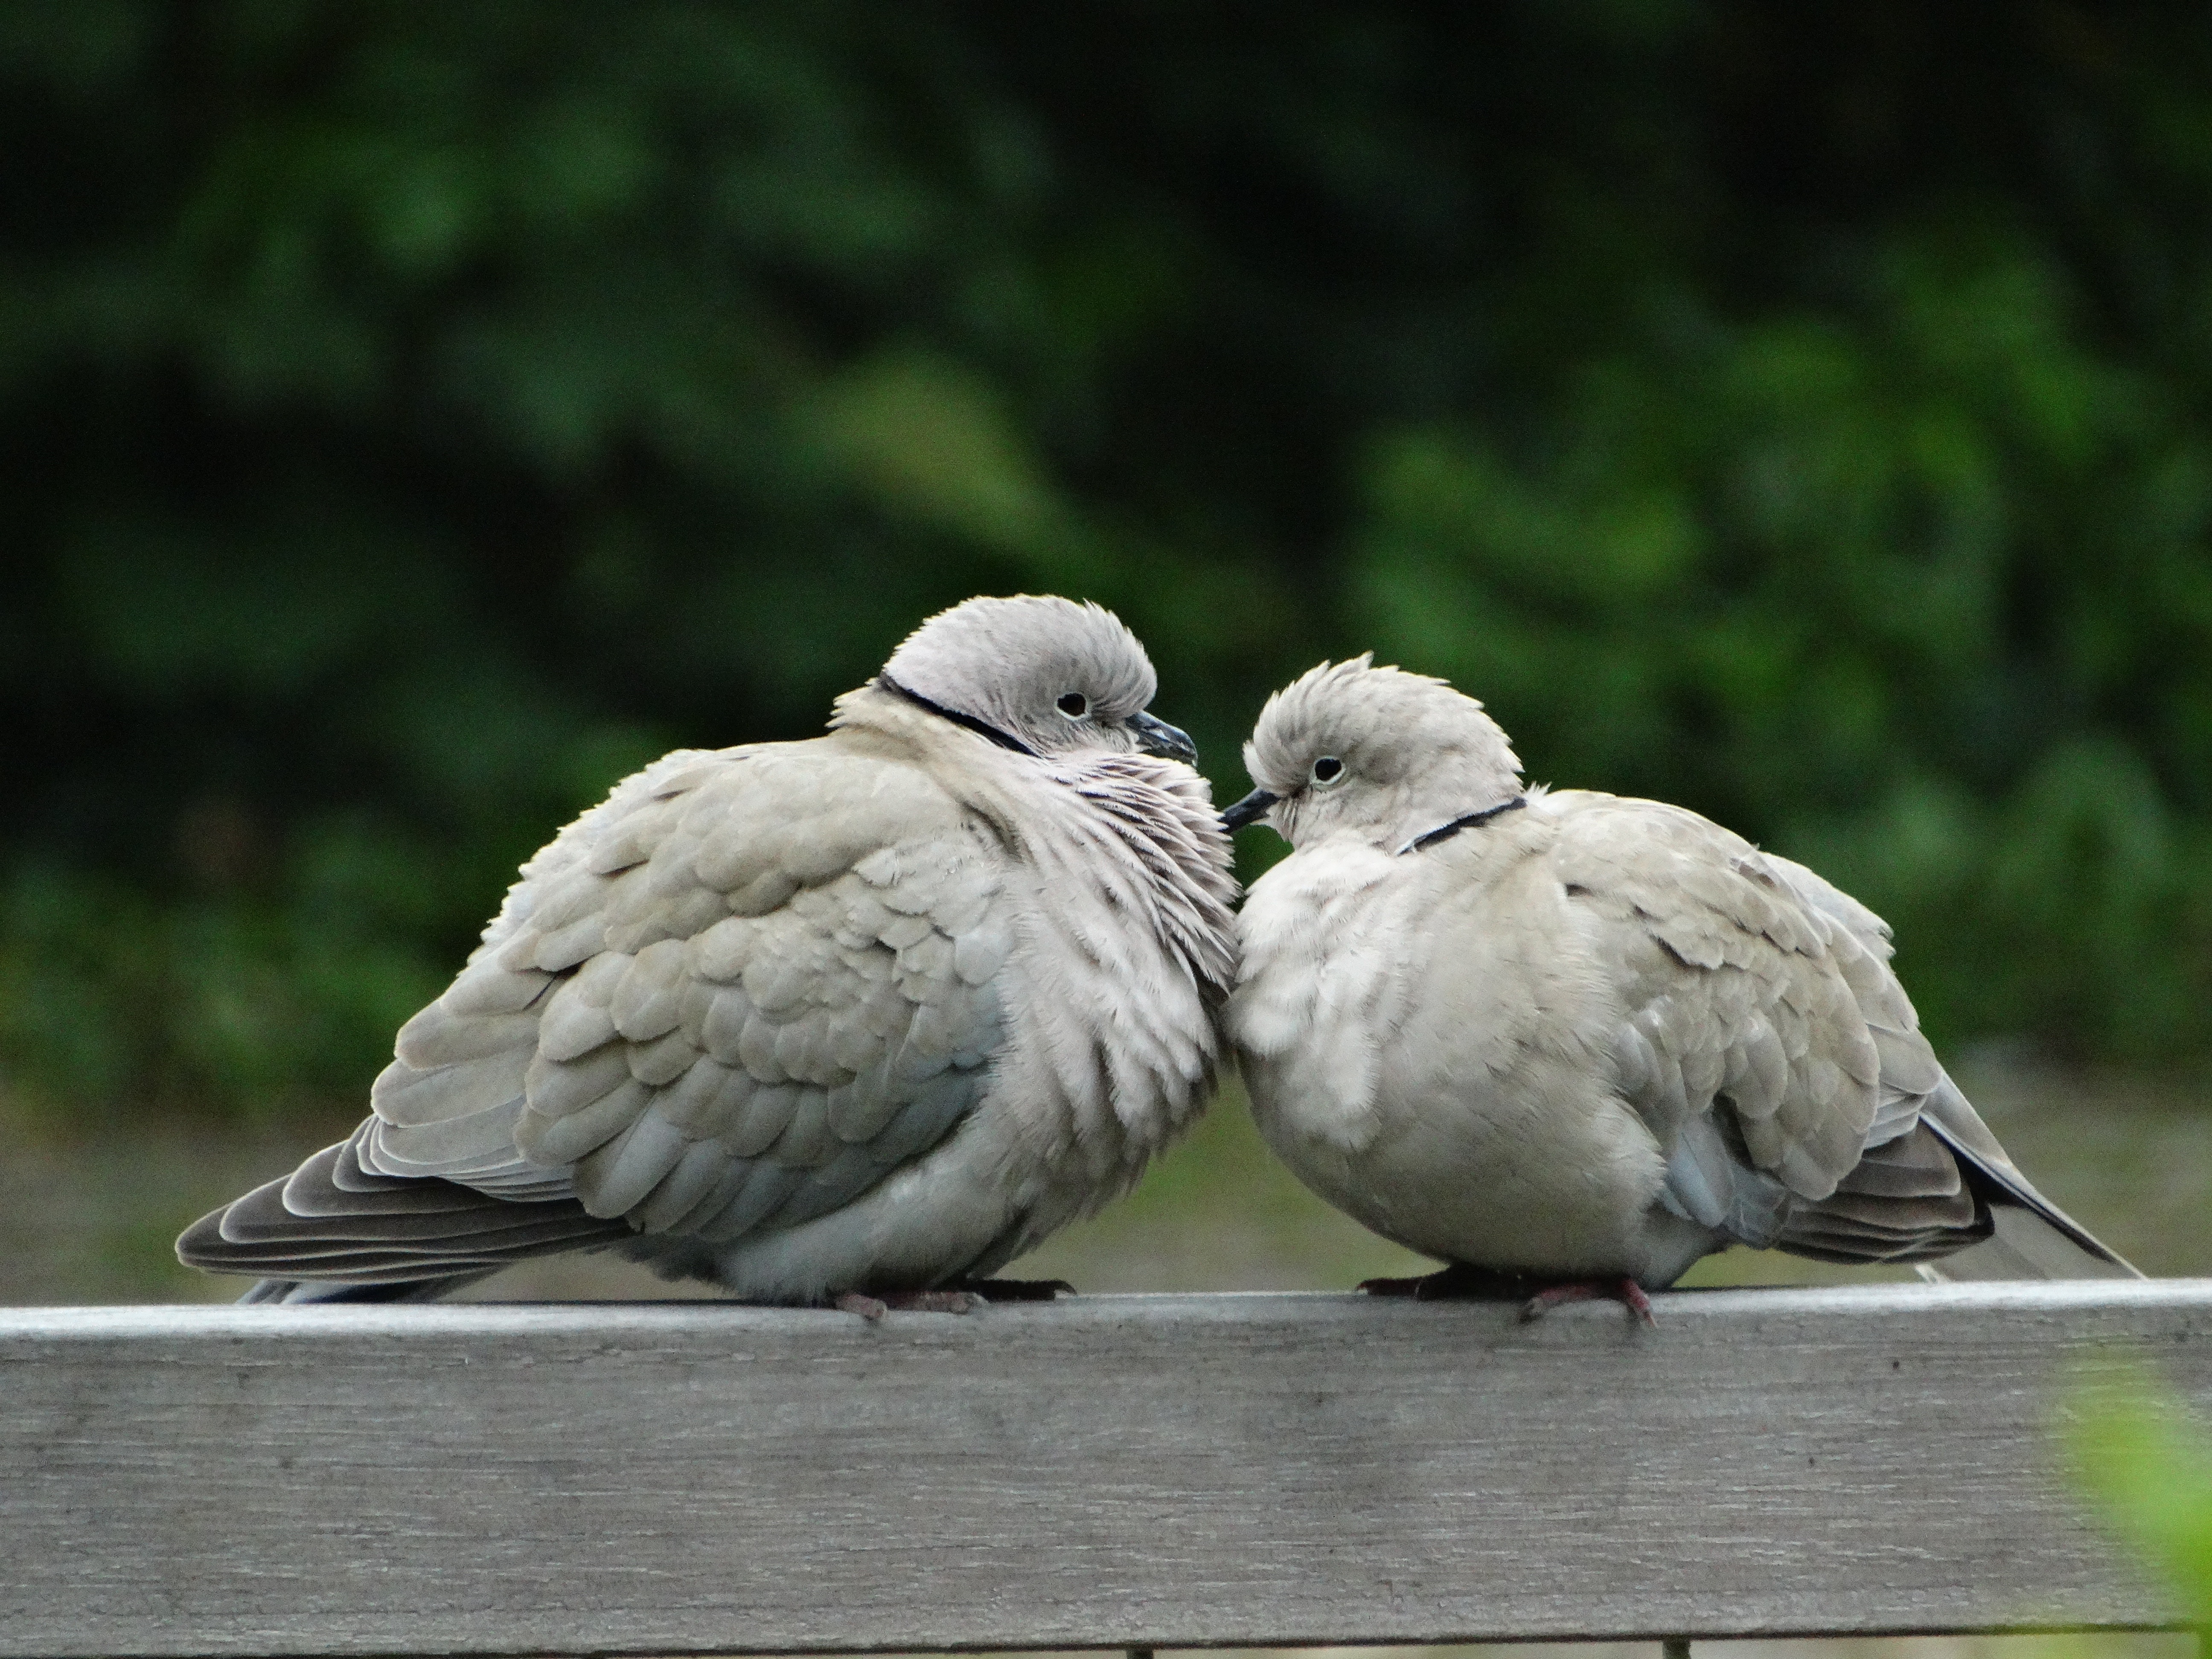
nature, bird, wing, wildlife, beak, fauna, pigeons, pigeon, vertebrate, parrot, parakeet, ringdove, pigeons and doves, stock dove, common pet parakeet